William Whitelaw

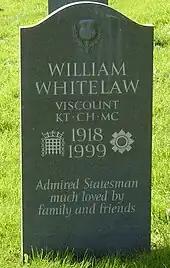
The grave of William Whitelaw

During his retirement and until his death, Whitelaw was the chairman of the board of Governors at St Bees School, Cumbria. He was appointed a Knight of the Thistle in 1990. He formally resigned as Deputy Leader of the Conservative Party in 1991; a farewell dinner was held in his honour on 7 August 1991.